Tikki Tikki Tembo

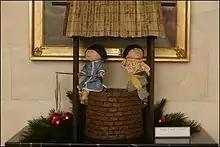
A White House 2003 Christmas decoration depicting a scene from "Tikki Tikki Tembo"

A 1965 pop rock song "(You Got) The Gamma Goochee" by Gamma Goochee Himself (John Mangiagli) chants